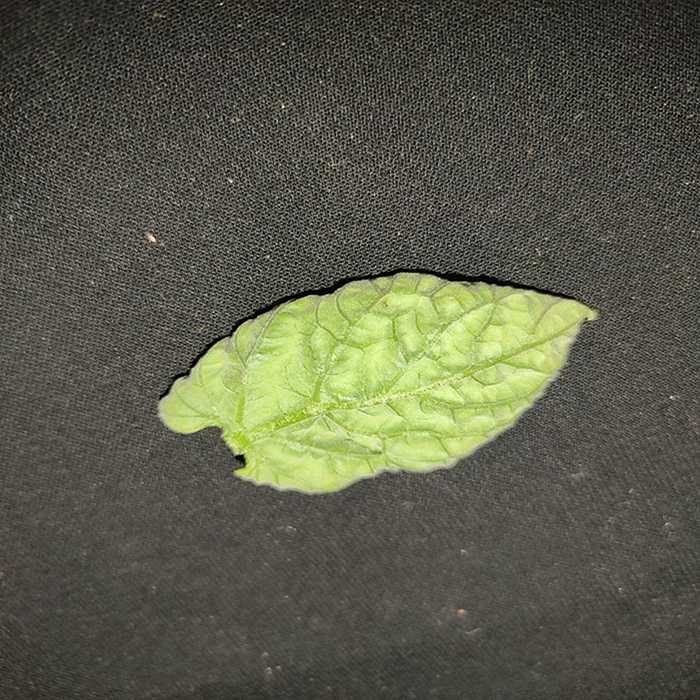
Plant: Tomato
Label: Tomato leaf curl virus